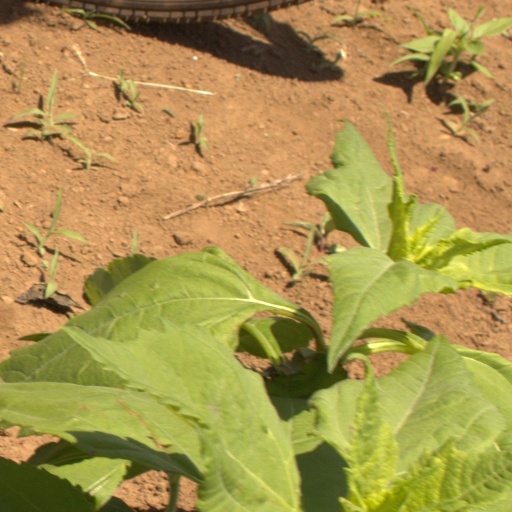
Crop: Jerusalem artichoke